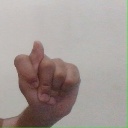
अक्षर: ट